Anne Boleyn

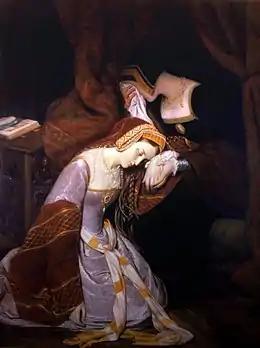
Anne Boleyn in the Tower by Édouard Cibot (1799–1877)

Anne's family also profited from the relationship. Her father, already Viscount Rochford, was created Earl of Wiltshire. Henry also came to an arrangement with Anne's Irish cousin and created him Earl of Ormond. At the magnificent banquet to celebrate her father's elevation, Anne took precedence over the Duchesses of Suffolk and Norfolk, seated in the place of honour beside the King that was usually occupied by the Queen. Thanks to Anne's intervention, her widowed sister Mary received an annual pension of £100 (although later, when Mary remarried, Anne was to countermand this) and Mary's son, Henry Carey, was educated at the prestigious Brigettine nunnery of Syon Abbey. Anne arranged for Nicholas Bourbon, exiled from France for his support for religious reform, to be Henry's tutor there.